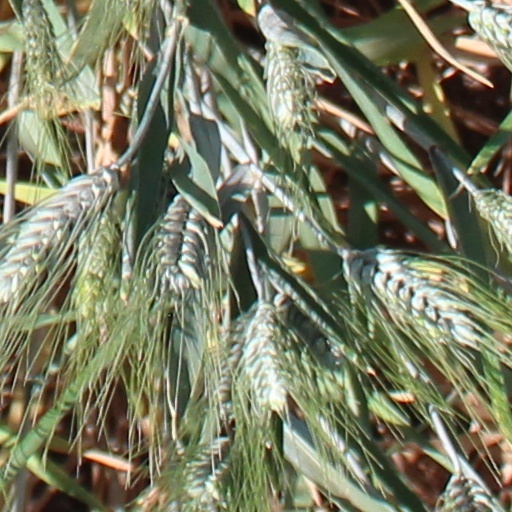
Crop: wheat